Suzan Johnson Cook

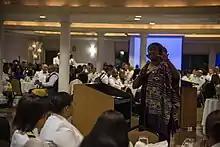
Johnson Cook speaks to the National Naval Officers Association in 2019

On June 15, 2010, she was nominated by president Barack Obama for the post of United States Ambassador-at-Large for International Religious Freedom in the State Department. However, her nomination was put on hold in the Senate and therefore expired without a vote at the end of the 111th session of Congress on January 3, 2011.